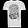
Label: T - shirt / top